Stacey Kemp

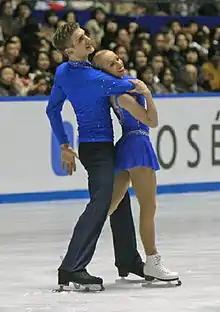
Stacey and David in 2008

Stacey King (née Kemp; born 25 July 1988) is an English former competitive pair skater who represented Great Britain. With her husband David King, she is an eight-time British national champion.